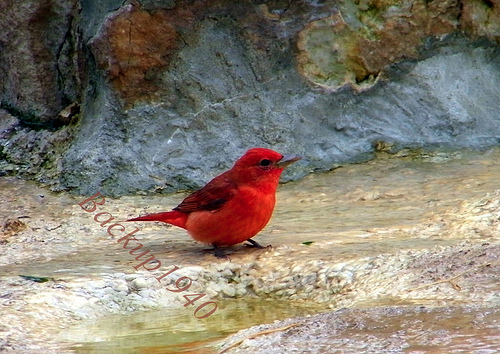
this bird is bright red with a fat black beak.
this small colorful bird contains bright red colored feathers throughout its entire body.
this bird is bright red with short little legs and a grey colored beak.
this little bird is nearly all red with a pointy bill and short legs.
this is a small brightly colored nearly all red bird, it is slightly darker on the back.
the small chubby red bird with long bill and dark red wingbar.
the bird has a red belly and breast, and a black eyering.
this bird is red with black and has a very short beak.
this bird has a red crown, red primaries, and a red belly.
this bird has wings that are red and has a black bill
Species: Summer Tanager